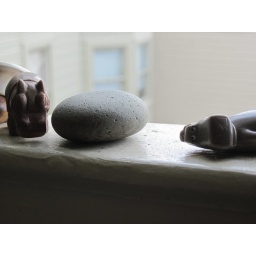
someone had a thing for a certain animal in the house